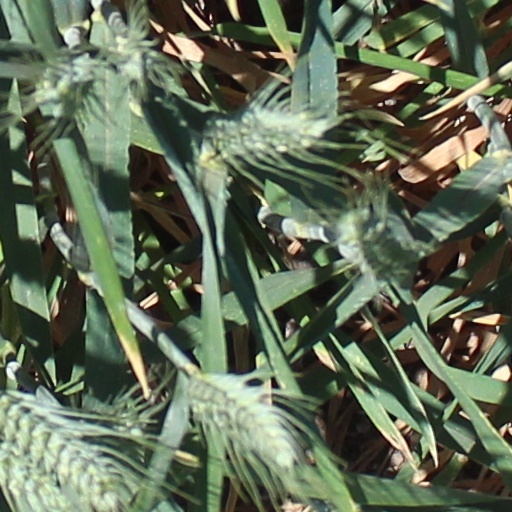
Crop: wheat